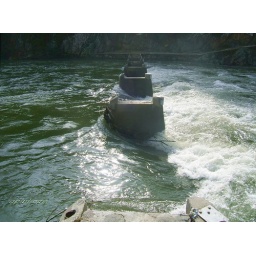
The bridge was taken by the water